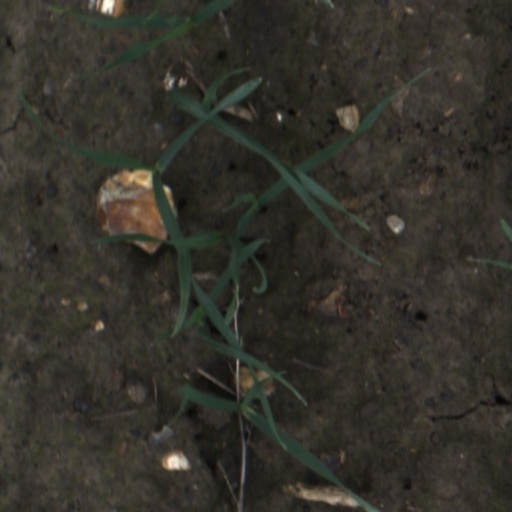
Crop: wheat